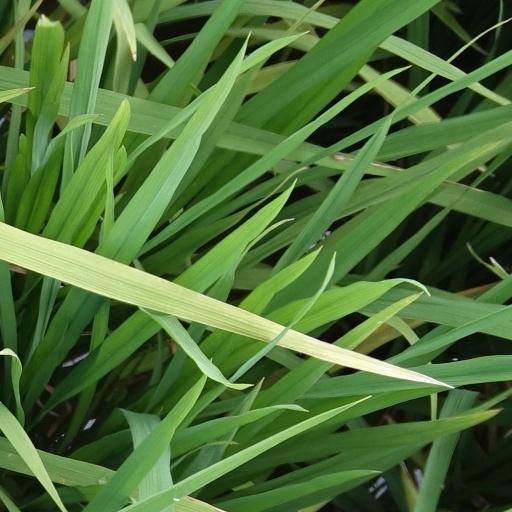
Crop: rice